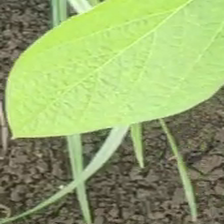
Weed species: Lavhala_(Cyperus_Rotundus)